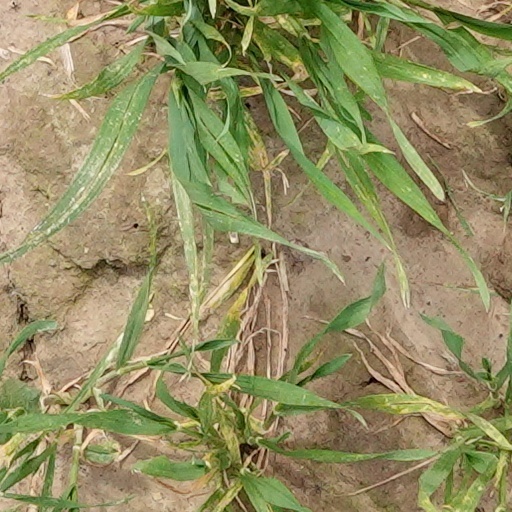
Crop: wheat